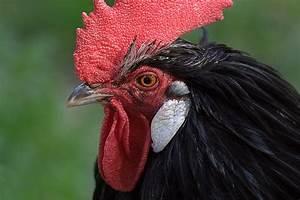
chicken